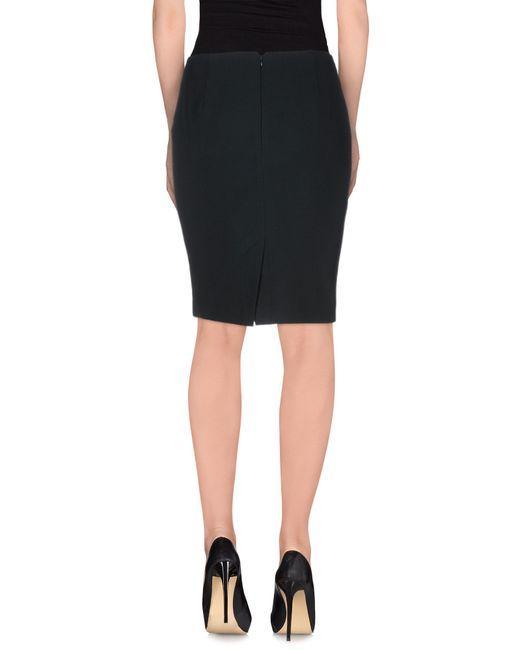
schlichter schwarzer kurzer Rock für Frauen